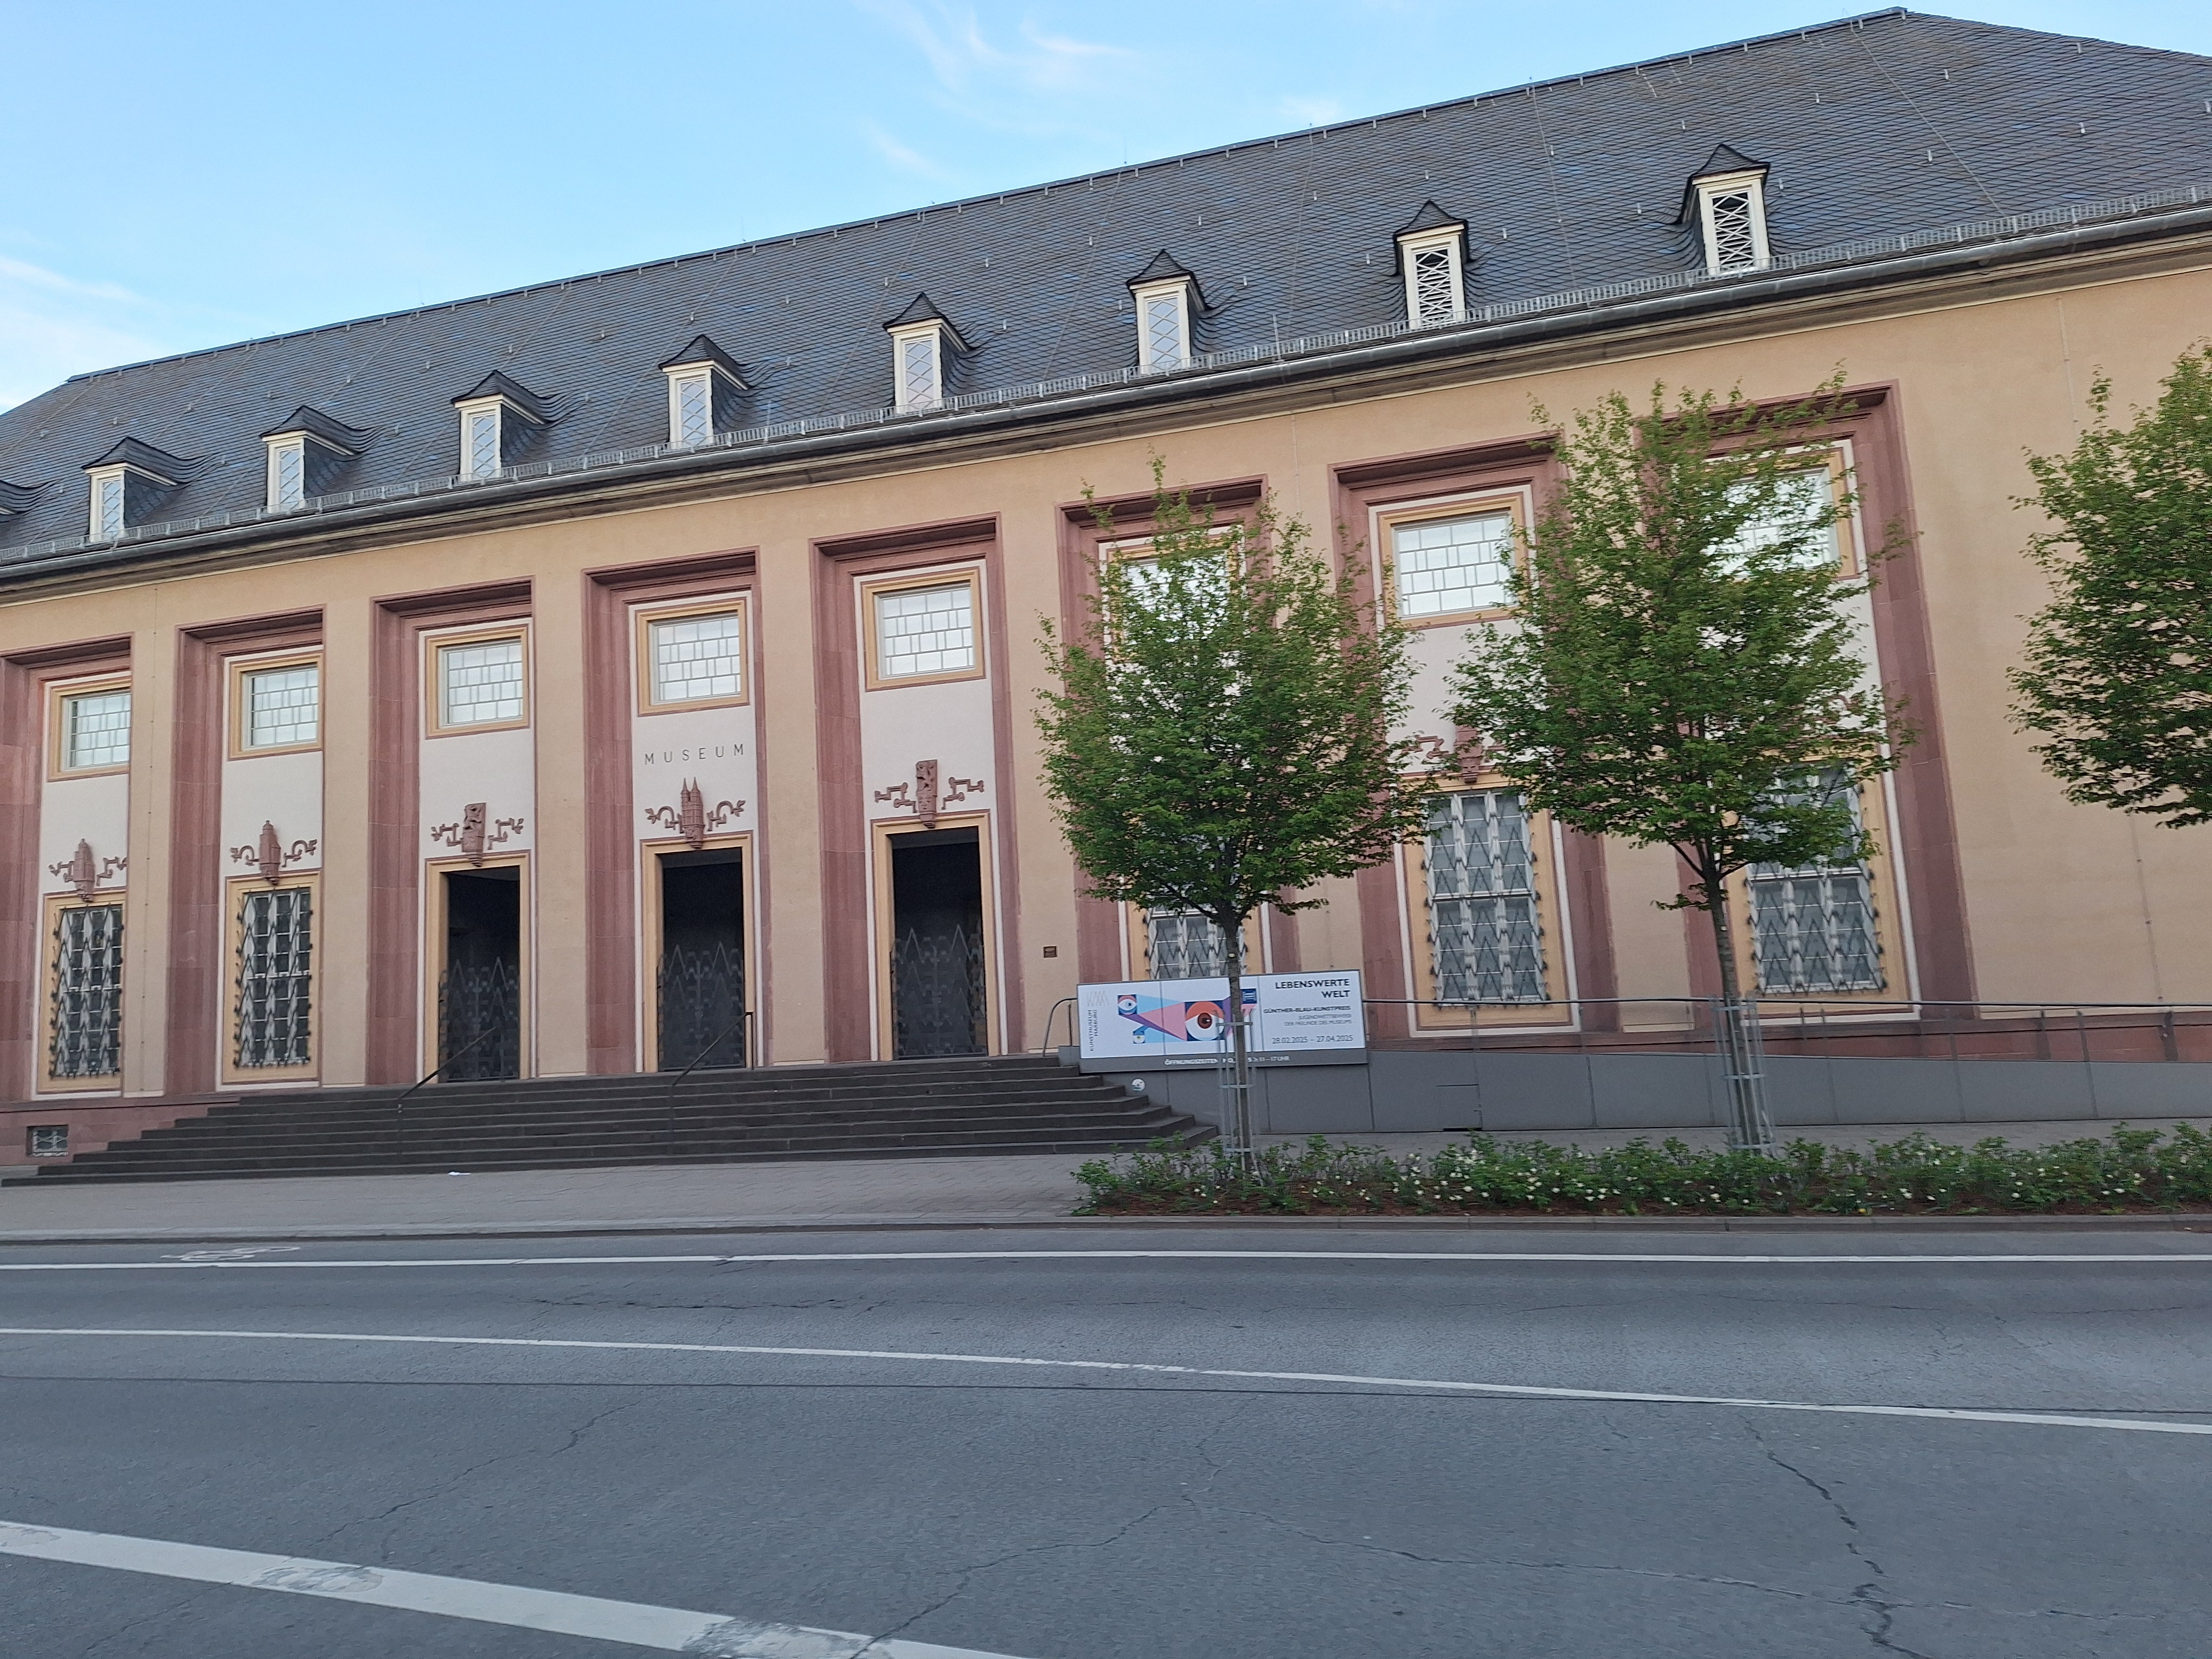
Building: Biegenstraße 11